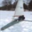
Label: ship